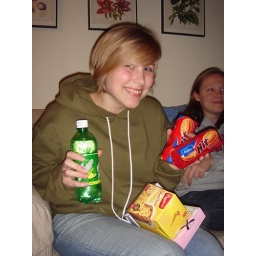
amanda draws first pick in the white elephant exchange